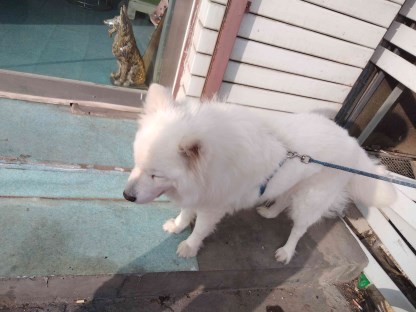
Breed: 2192-n000088-Samoyed